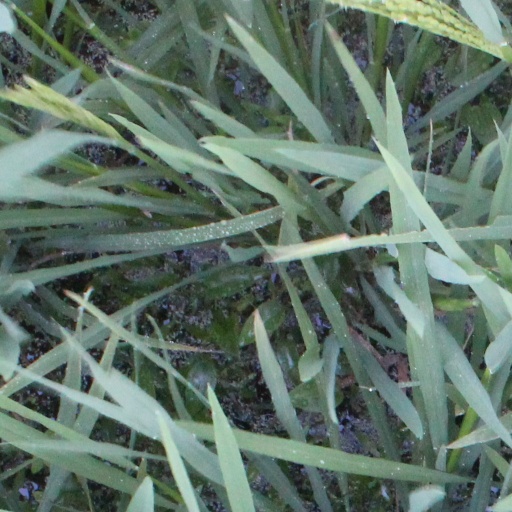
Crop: rice